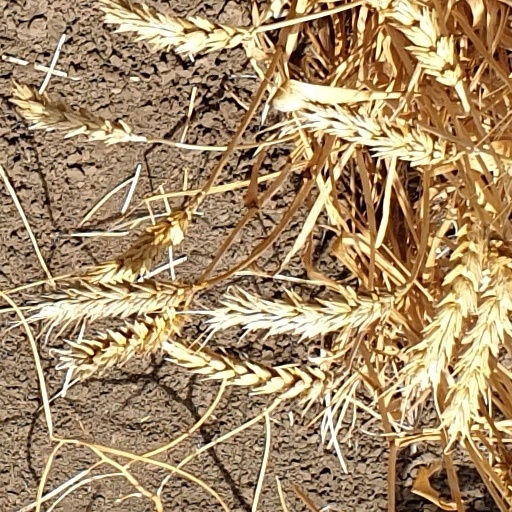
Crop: wheat